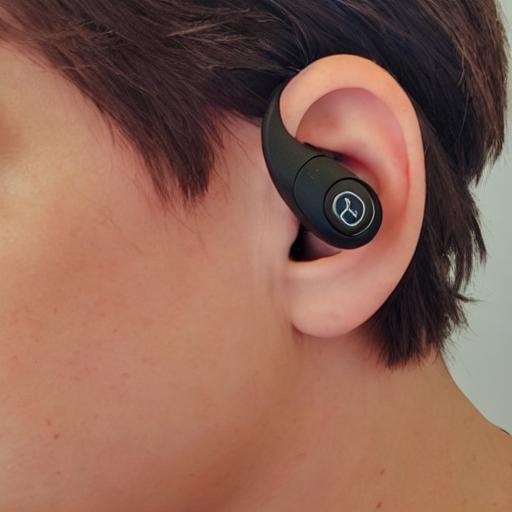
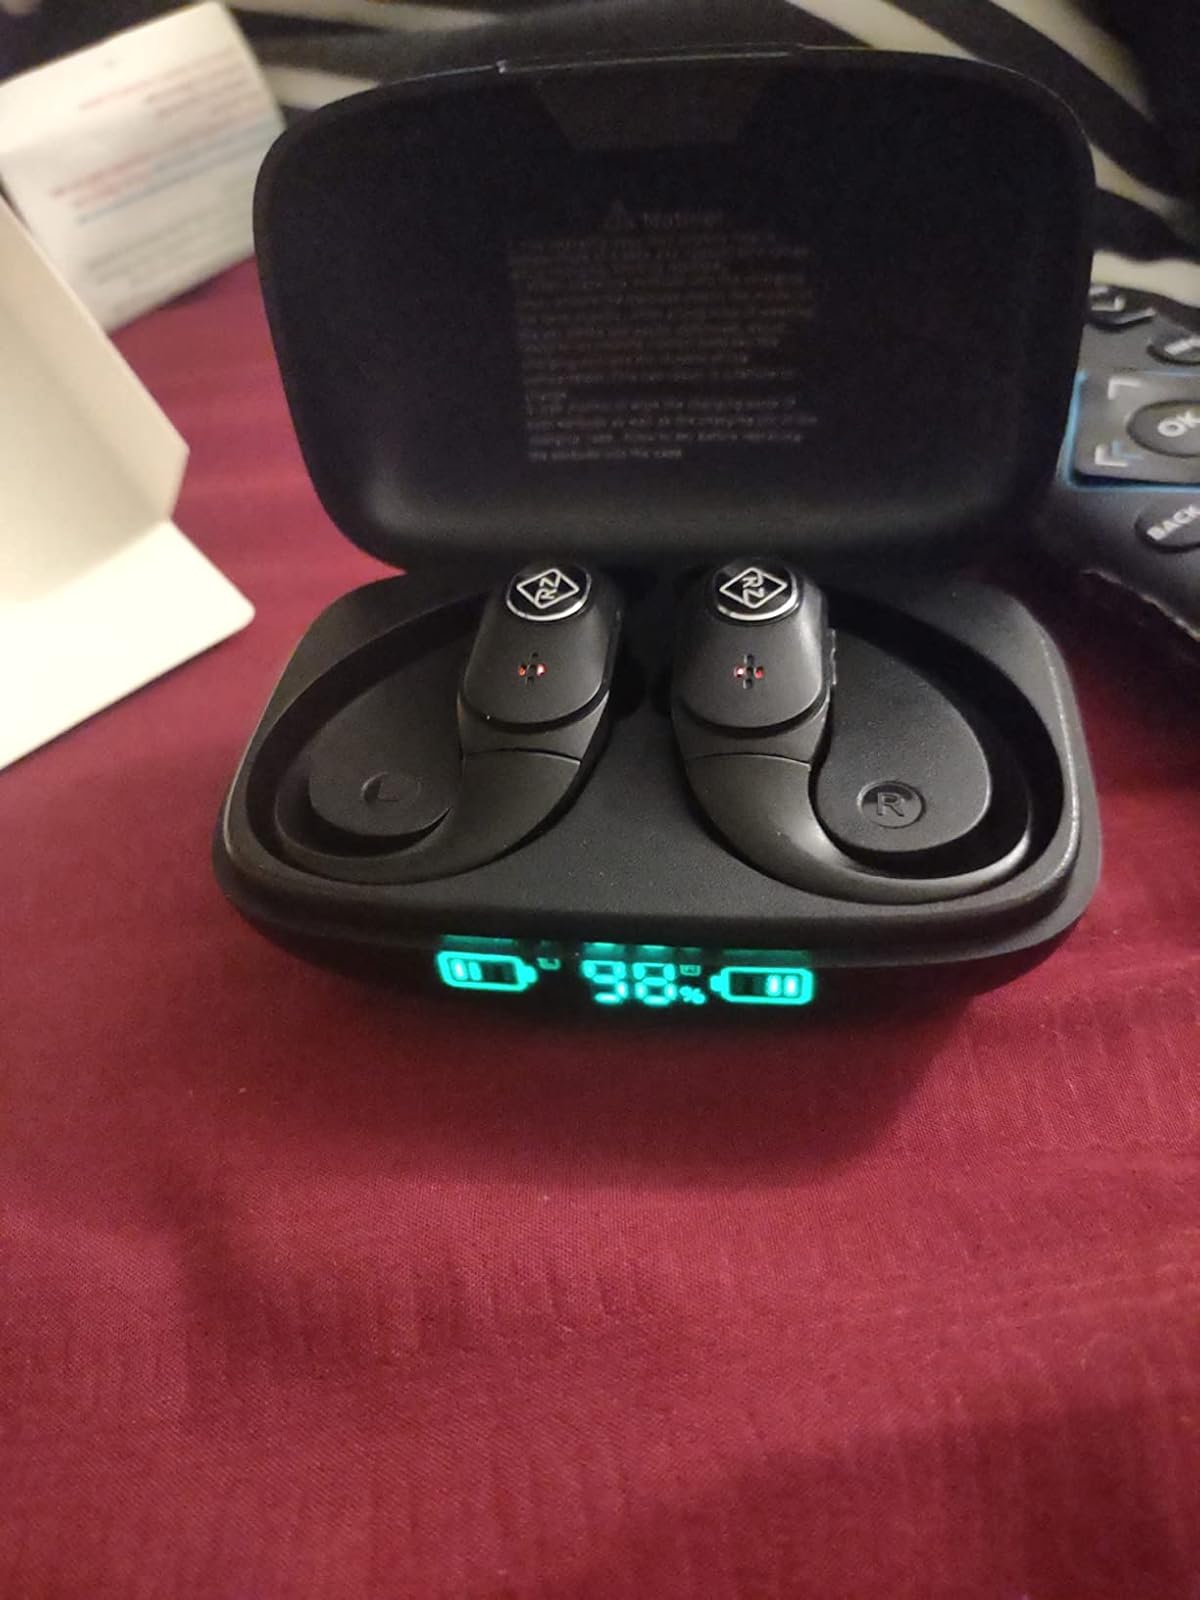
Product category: earbuds
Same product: no